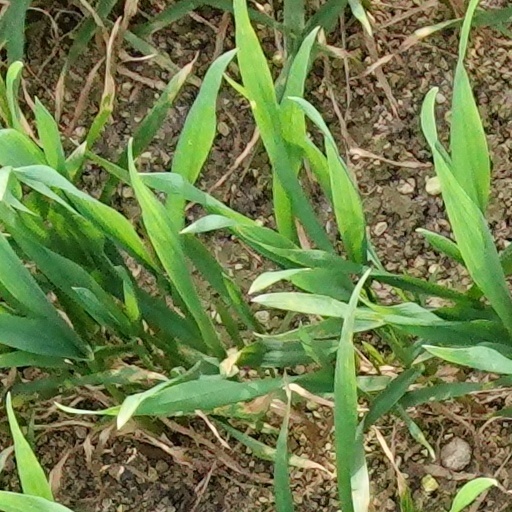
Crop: wheat